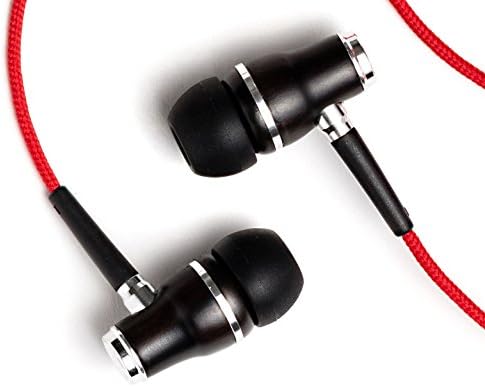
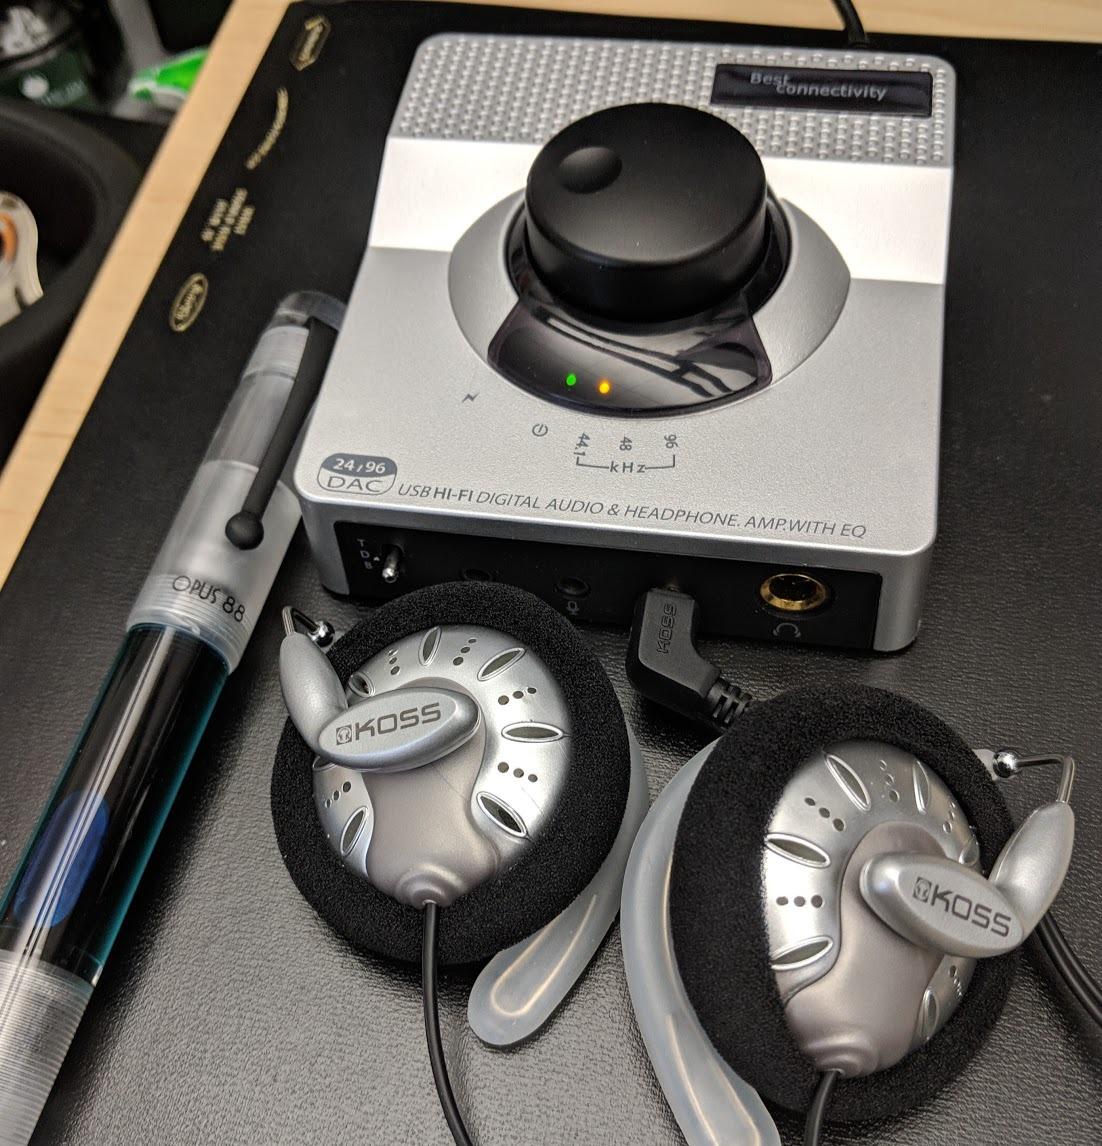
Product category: headphones
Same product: no